Bayfield High School (Colorado)

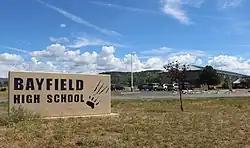
The school in 2019

Bayfield High School is a public high school located in Bayfield, Colorado.